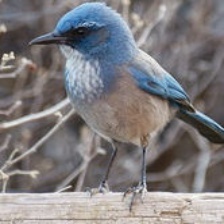
Species: CHARA DE COLLAR
Scientific name: CYANOLYCA ARMILLATA